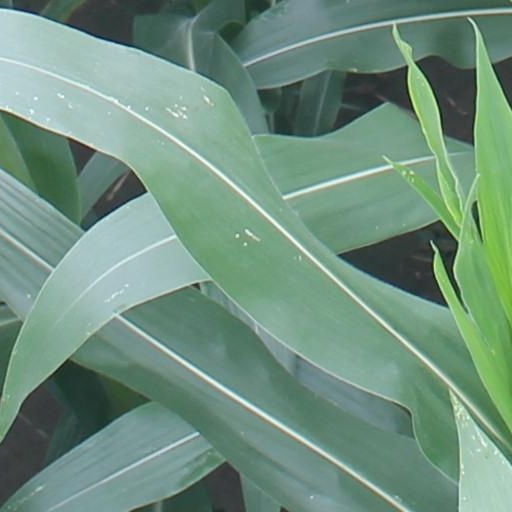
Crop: maize; corn